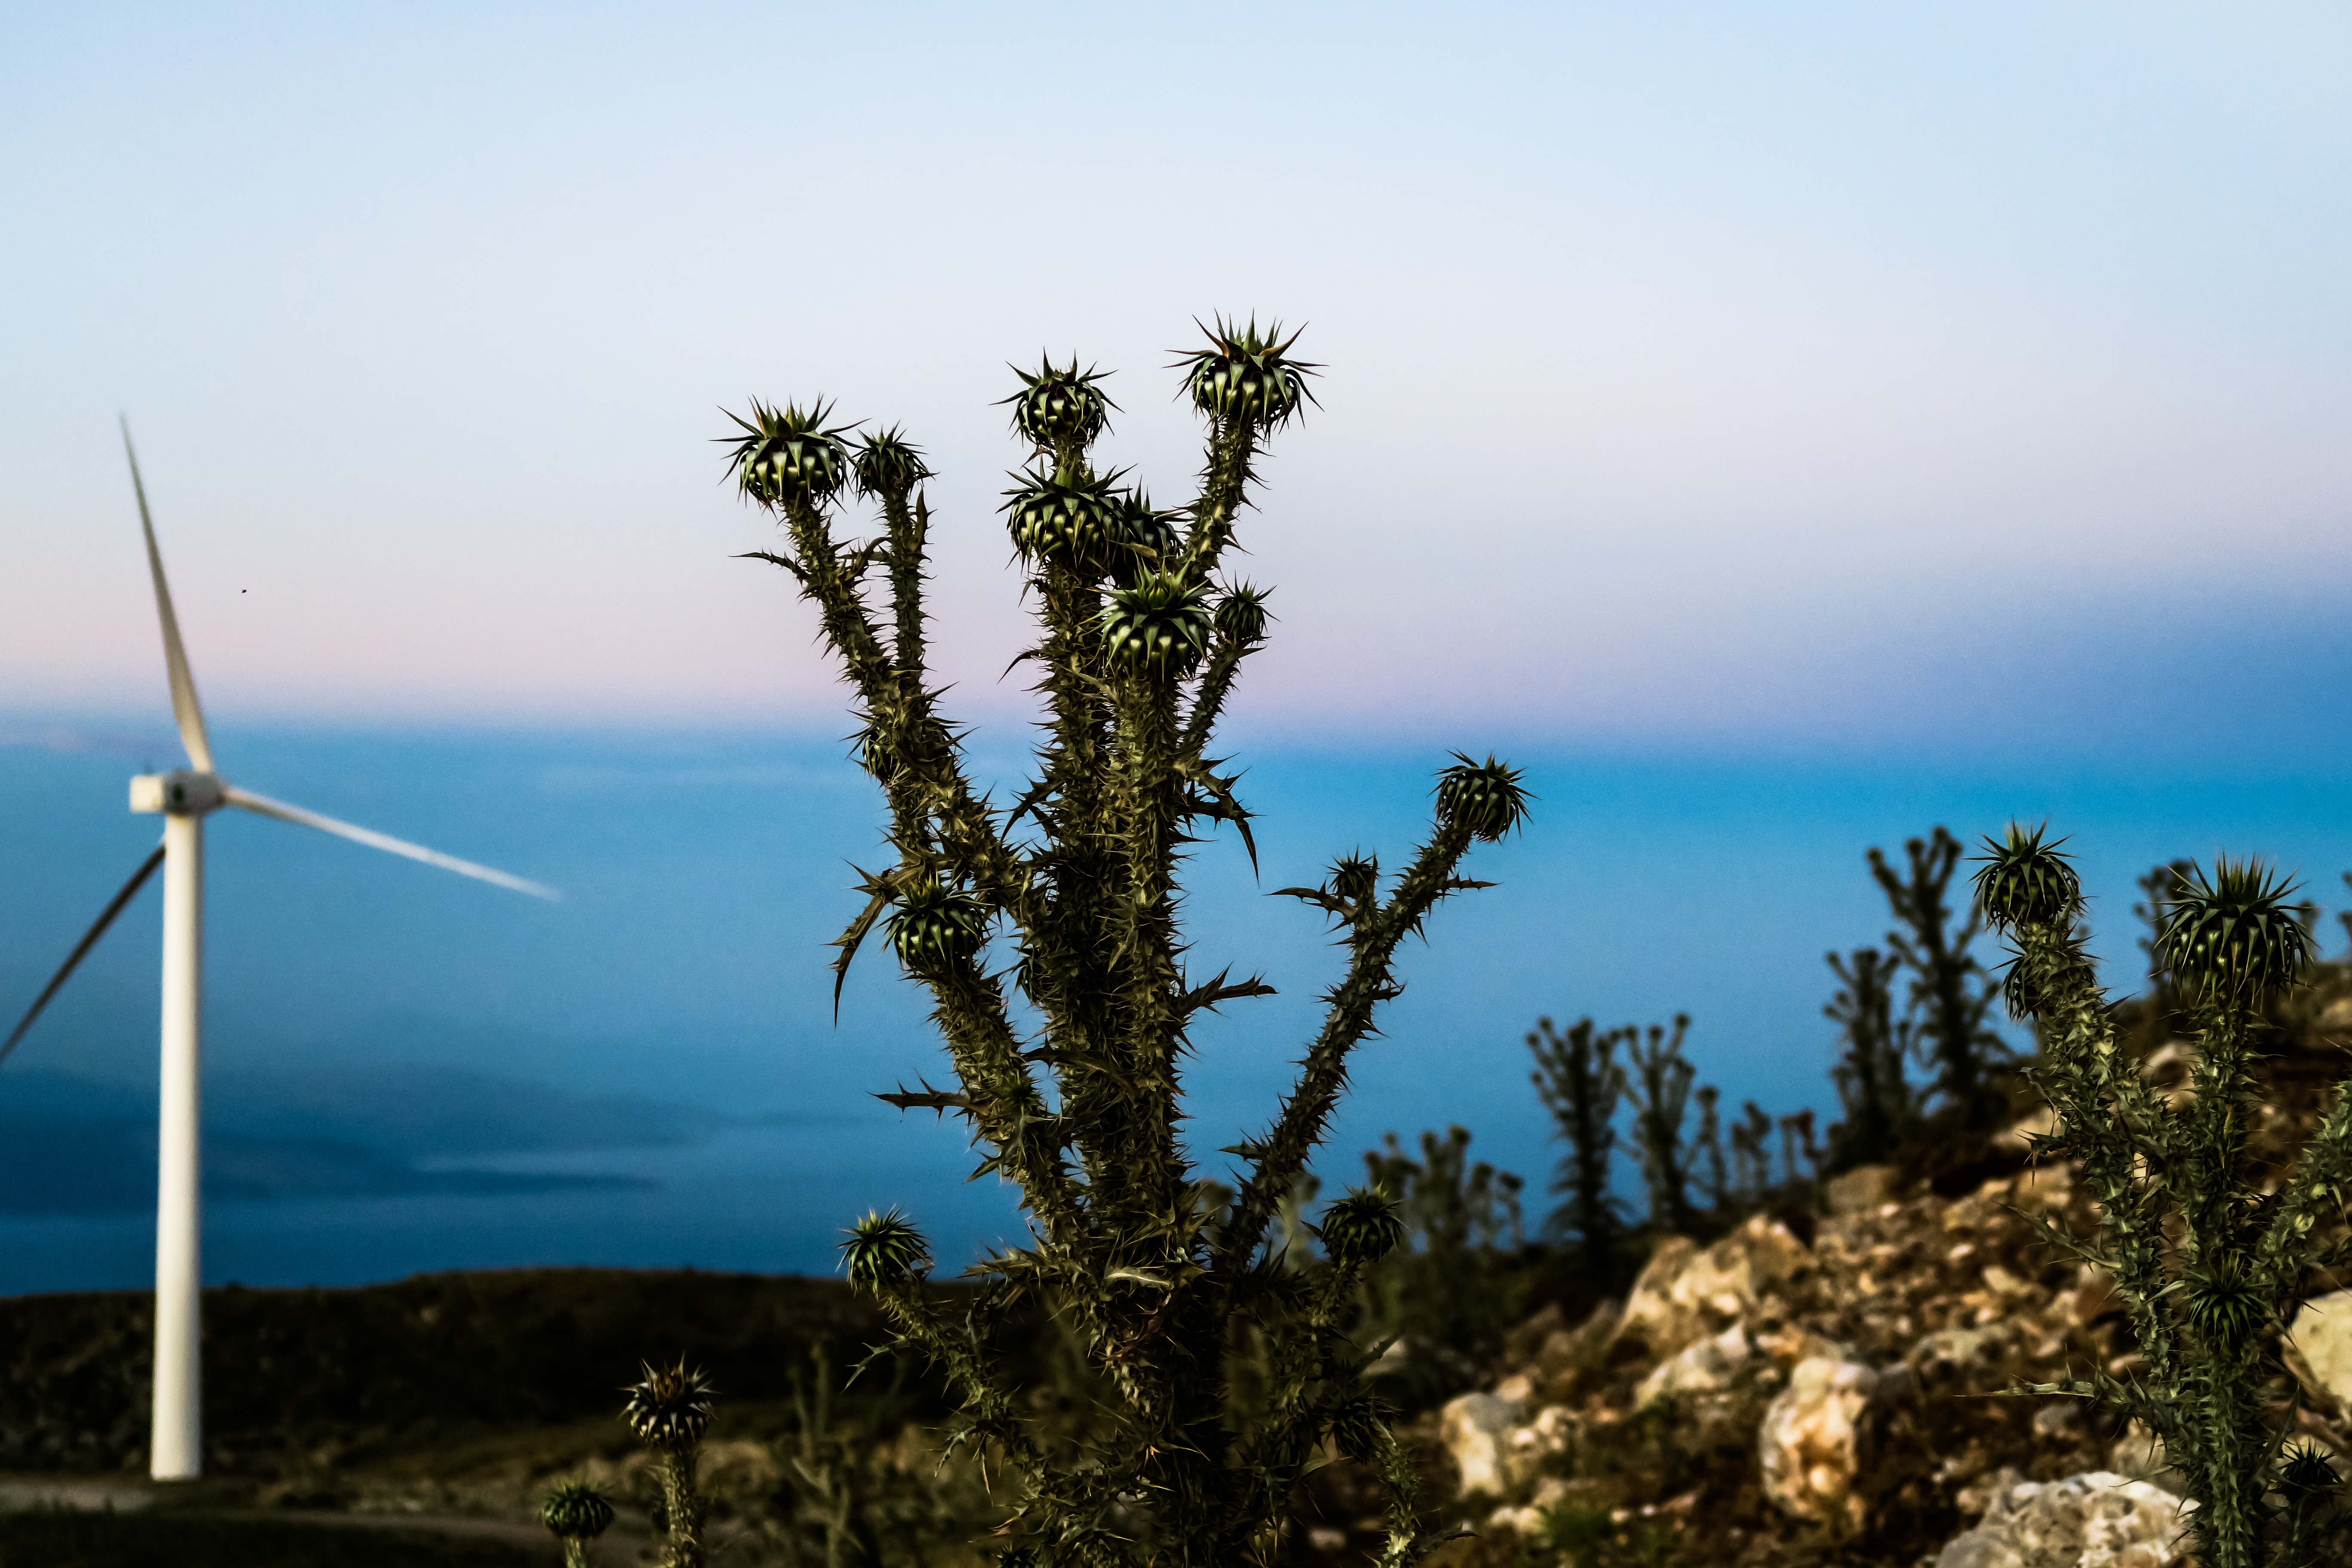
landscape, sea, coast, tree, nature, grass, ocean, horizon, mountain, cloud, plant, sky, sunlight, hill, wind, woody plant, arecales